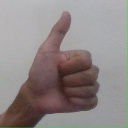
अक्षर: थ